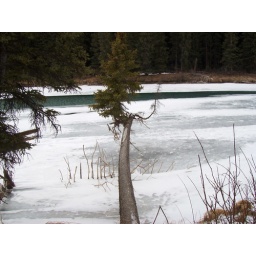
tree sticking out over water